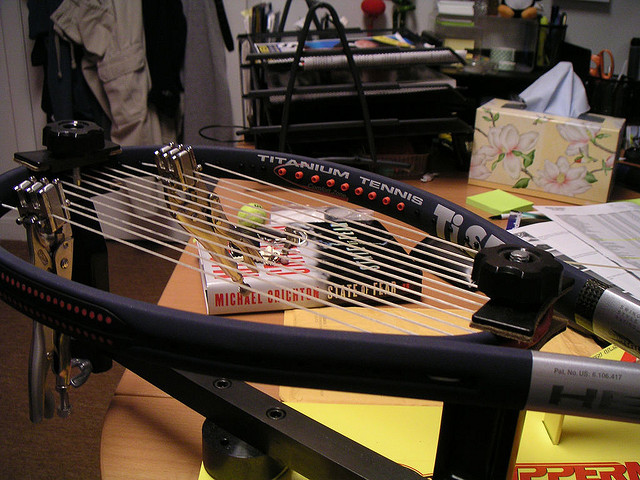
cái vợt tennis đang được giữ bởi dụng cụ đan lưới